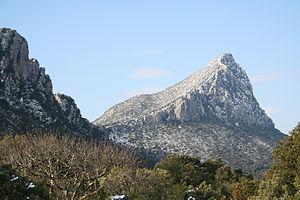
Pic Saint Loup - Hérault - France
Le pic Saint-Loup est une montagne de la région Occitanie située à la limite des communes de Valflaunès et Cazevieille, dans le département de l'Hérault.